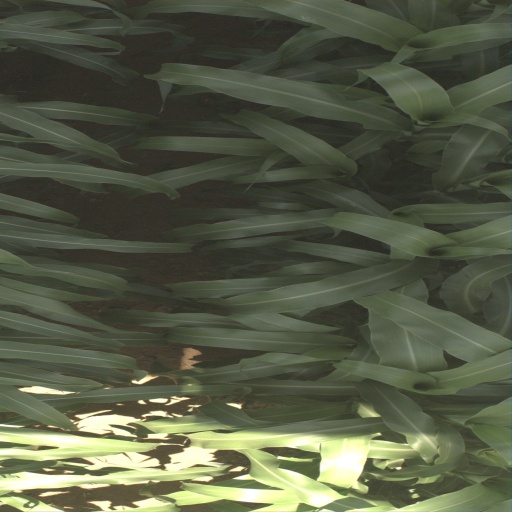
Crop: sorghum